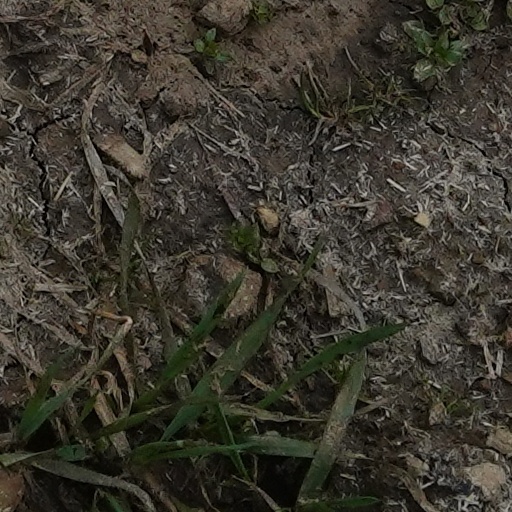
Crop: wheat